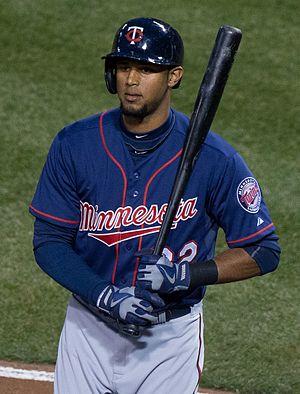
Aaron Michael Hicks est un voltigeur des Yankees de New York de la Ligue majeure de baseball.